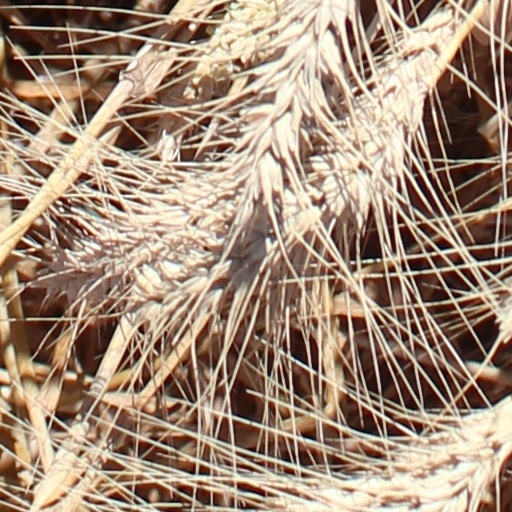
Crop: wheat